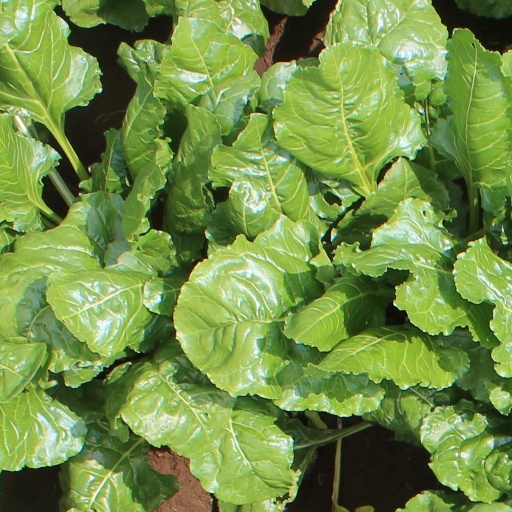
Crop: sugar beet